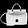
Label: Bag